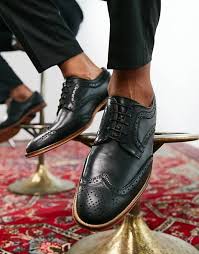
Label: Brogue